Ludlow

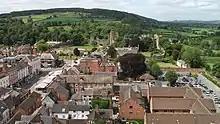
View from St Laurence's to the castle, looking west across the highest part of the medieval town.

Ludlow Castle was an important border fortification along the Welsh Marches, and one of the largest in the Norman/English ring of castles surrounding Wales. It played a significant role in local, regional and national conflicts such as the Owain Glyndŵr rebellion, the Wars of the Roses and the English Civil War. The castle and its adjoining town grew in political importance and in the 15th century the castle became the seat of the Council of Wales and the Marches. It was a temporary home to several holders of the title Prince of Wales, including King Edward V and Arthur Tudor, who died there in 1502.